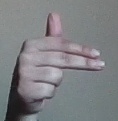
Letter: ghain